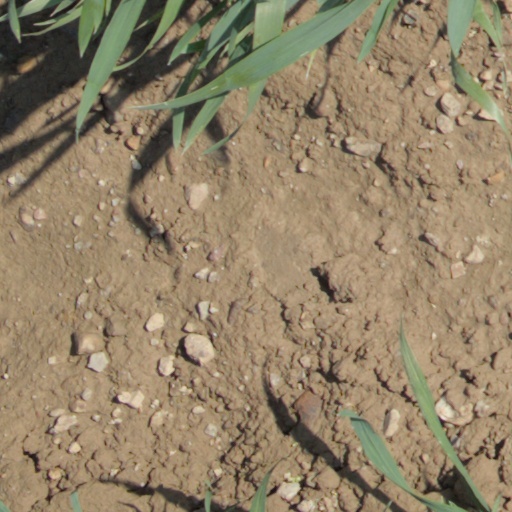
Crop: wheat